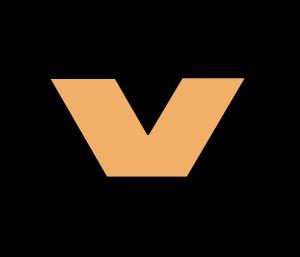
L'unité arithmétique et logique, est l'organe de l'ordinateur chargé d'effectuer les calculs. Le plus souvent, l'UAL est incluse dans l'unité centrale de traitement ou le microprocesseur.